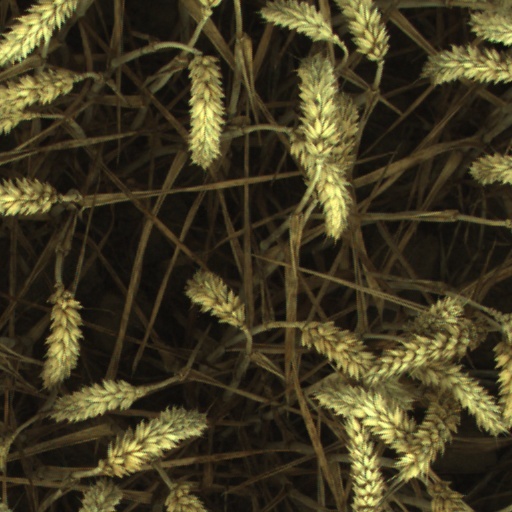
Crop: wheat